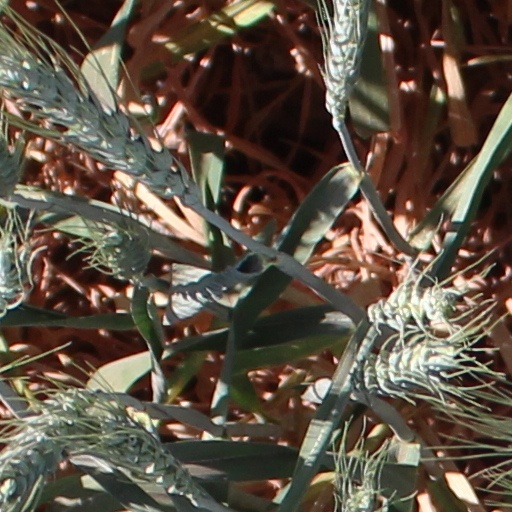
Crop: wheat